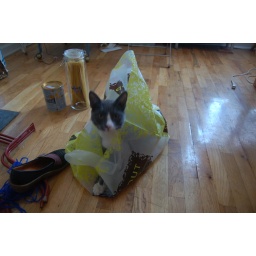
cat in bag